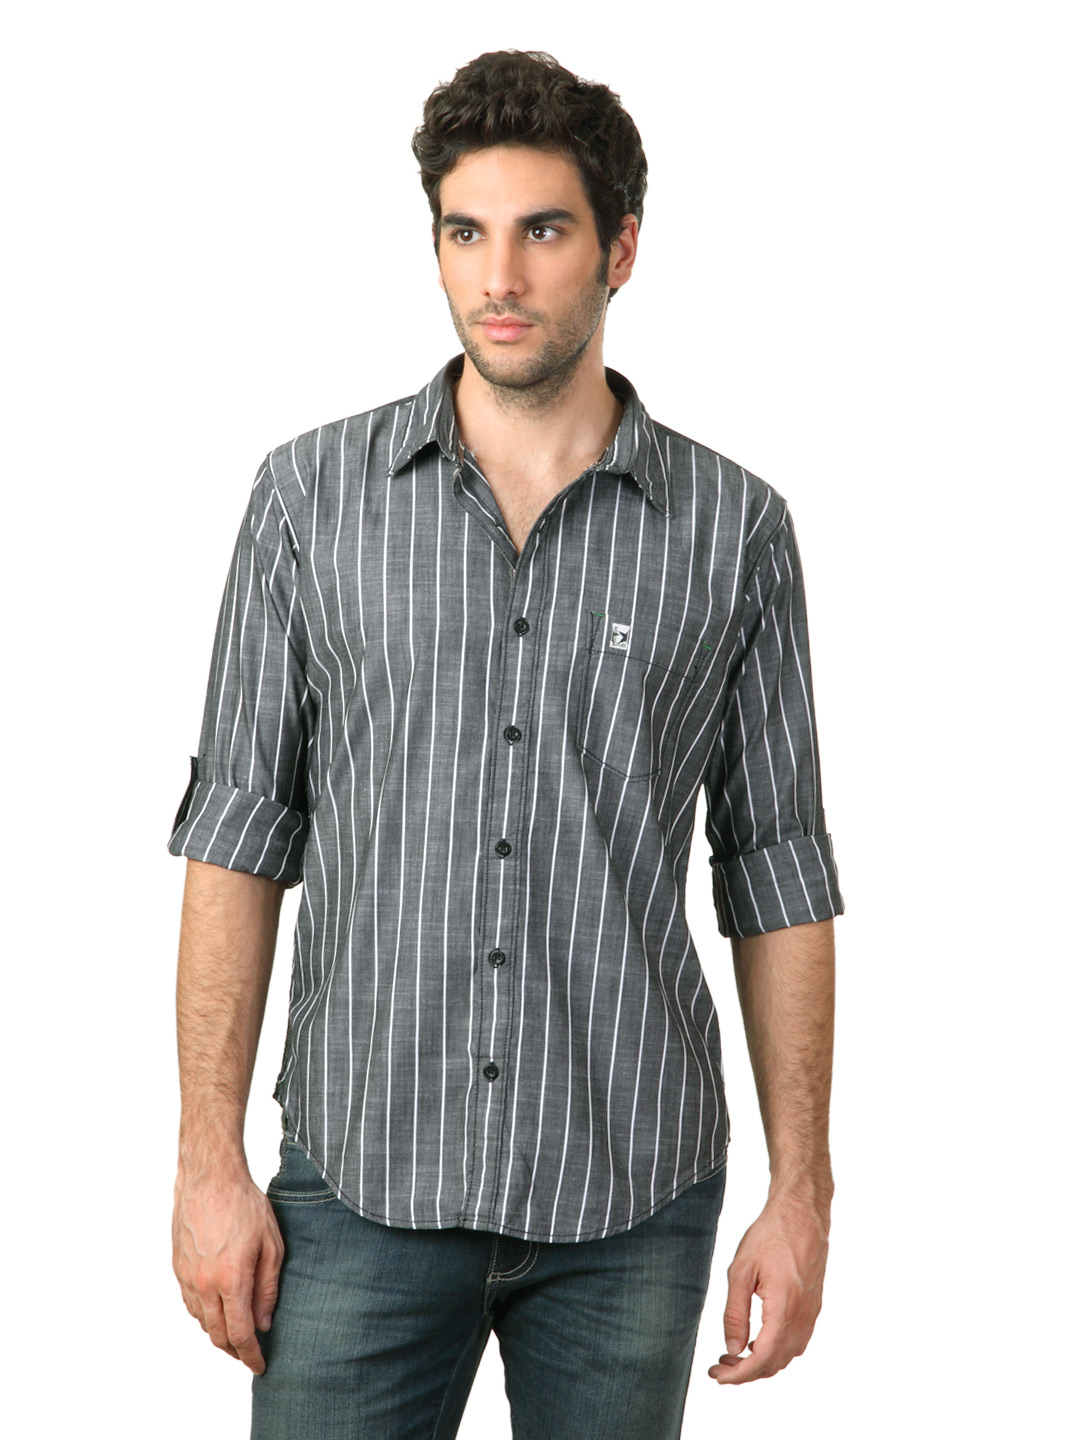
Basics Men Grey Striped Shirt
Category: Apparel / Topwear / Shirts
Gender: Men
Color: Grey
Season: Summer 2012
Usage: Casual